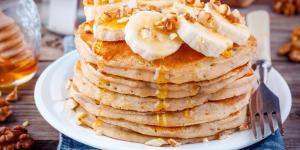
tortitas de platano